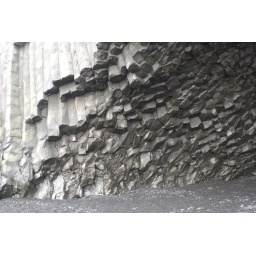
The black beach near Vik i Myrdal, the wall of the cave.